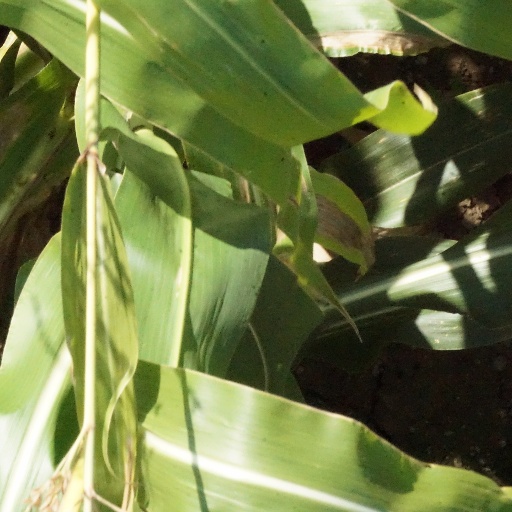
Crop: maize; corn